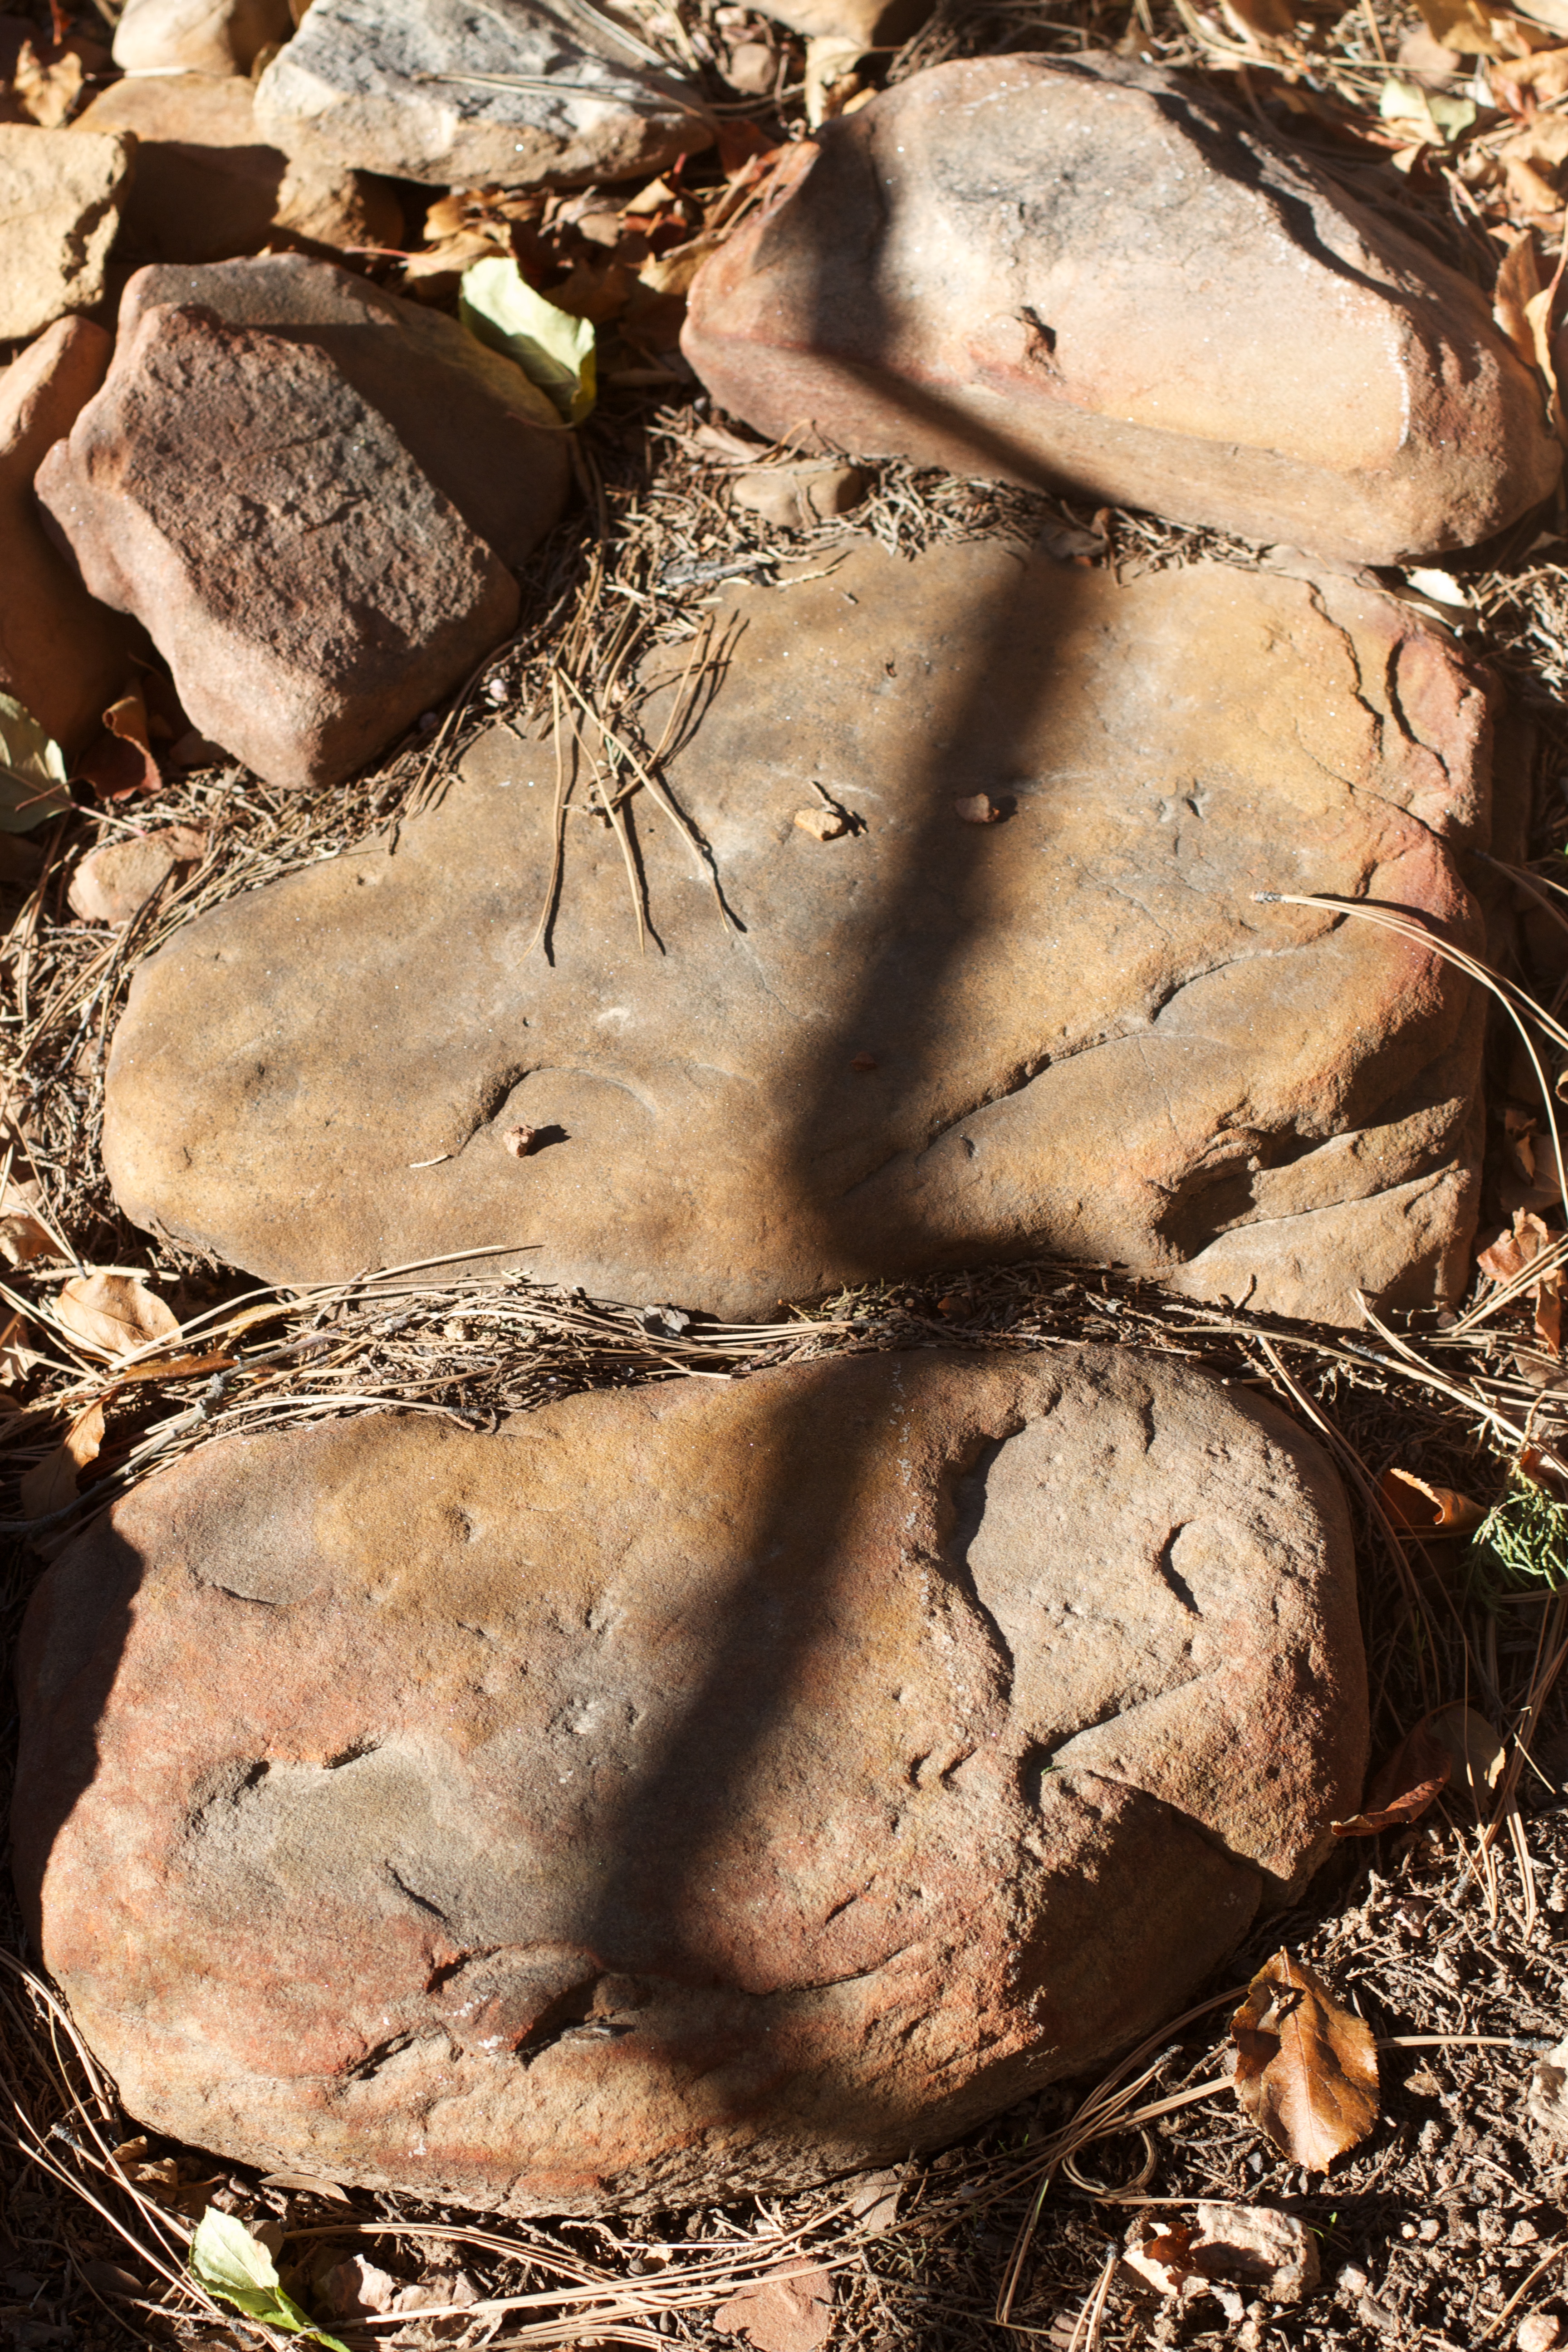
tree, nature, rock, wood, leaf, soil, material, cool image, geology